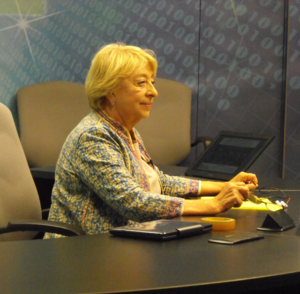
Gloria Bonder, née à Buenos Aires en 1950, est une psychologue, chercheuse et militante féministe argentine. En 1979, elle crée le Centre d'études féminines et le diplôme supérieur d'études féminines à la faculté de psychologie de l'université de Buenos Aires. Elle est actuellement directrice du département Genre, société et politiques de la FLACSO. Elle est nommée coordinatrice du groupe Travail des Femmes et technologie aux Nations unies puis directrice de la chaire régionale « Femmes, science et technologie » de l'UNESCO. Elle intègre le Conseil d'alliance globale pour les technologies de l'information et communication et le Développement de l'Organisation des Nations unies.